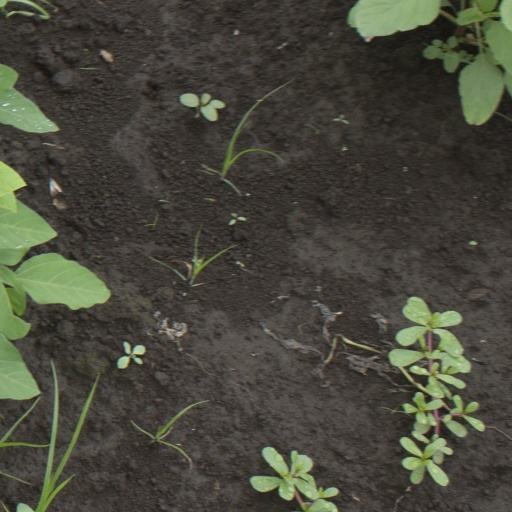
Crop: soybean